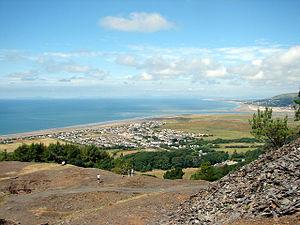
Fairbourne est un village du pays de Galles. Il est situé sur le littoral de la baie de Cardigan, au sud de l'estuaire de l'Afon Mawddach. Administrativement, il relève de la communauté d'Arthog, dans la région de Gwynedd. Il est entouré par le parc national de Snowdonia. Au recensement de 2011, il comptait 721 habitants.